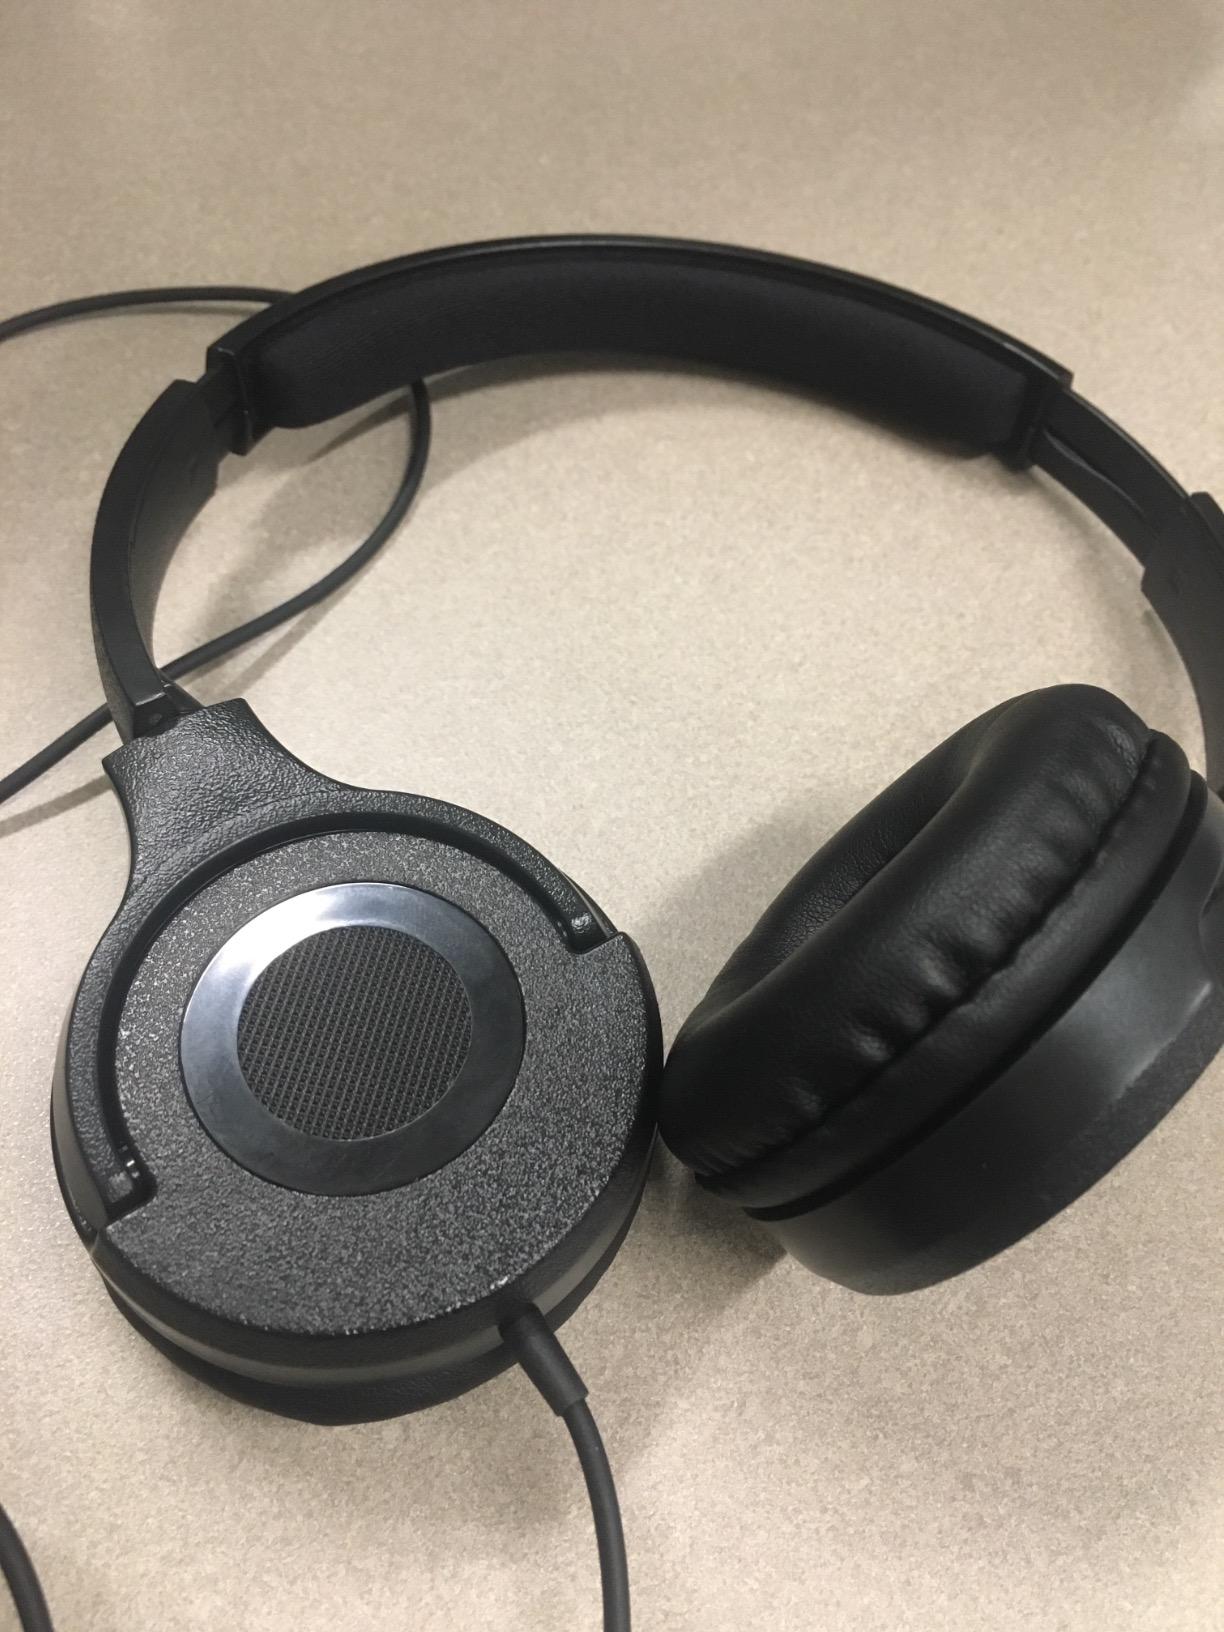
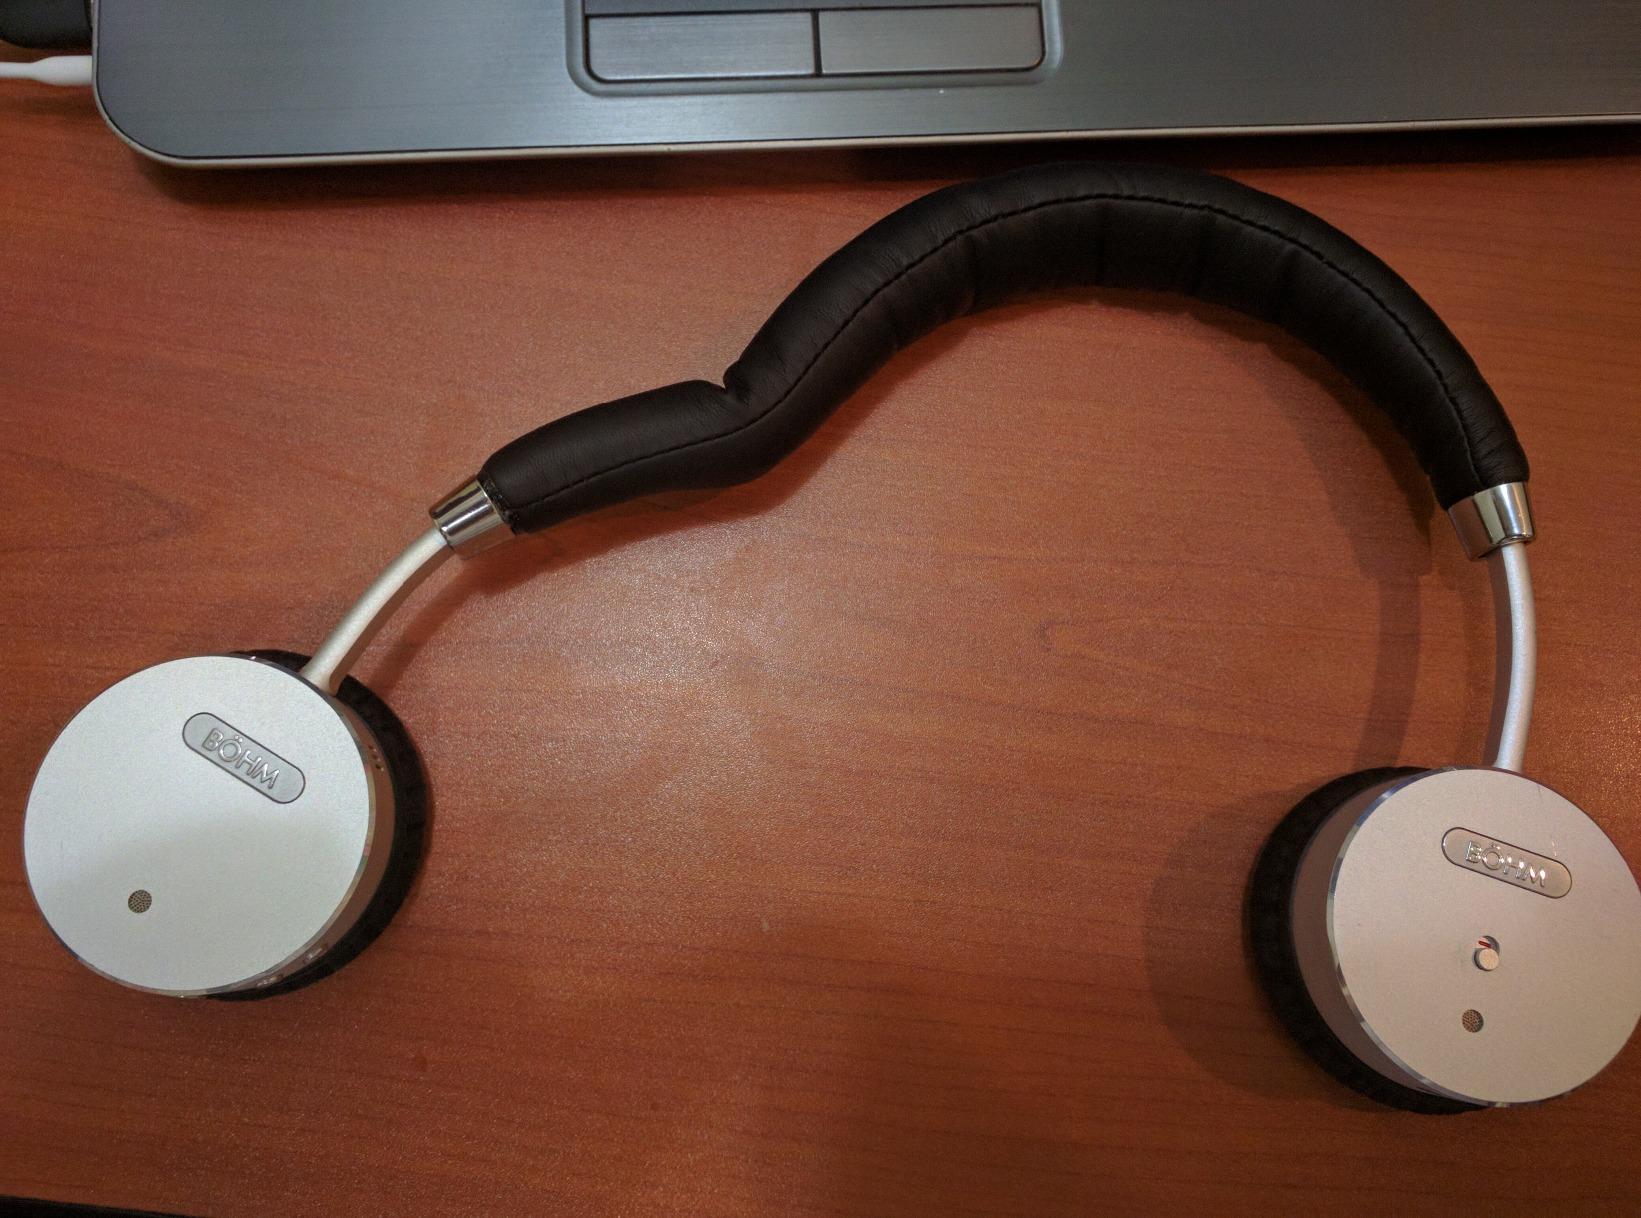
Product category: headphones
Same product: no